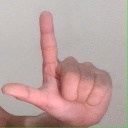
अक्षर: ल